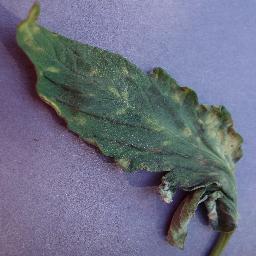
Label: Tomato___Leaf_Mold